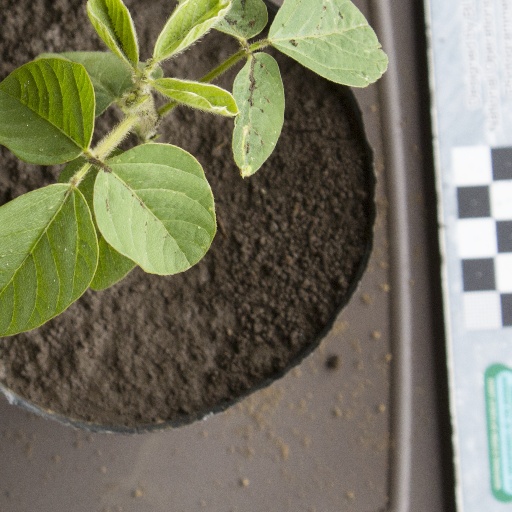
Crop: soybean